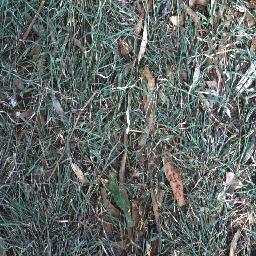
Label: negative